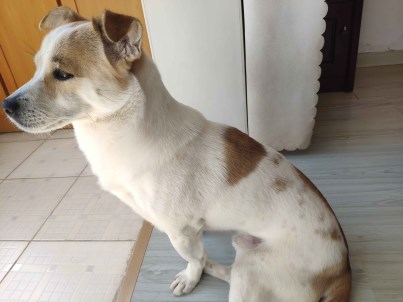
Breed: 3336-n000121-chinese_rural_dog